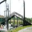
Label: bridge